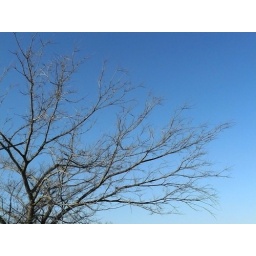
A bare tree in the big field